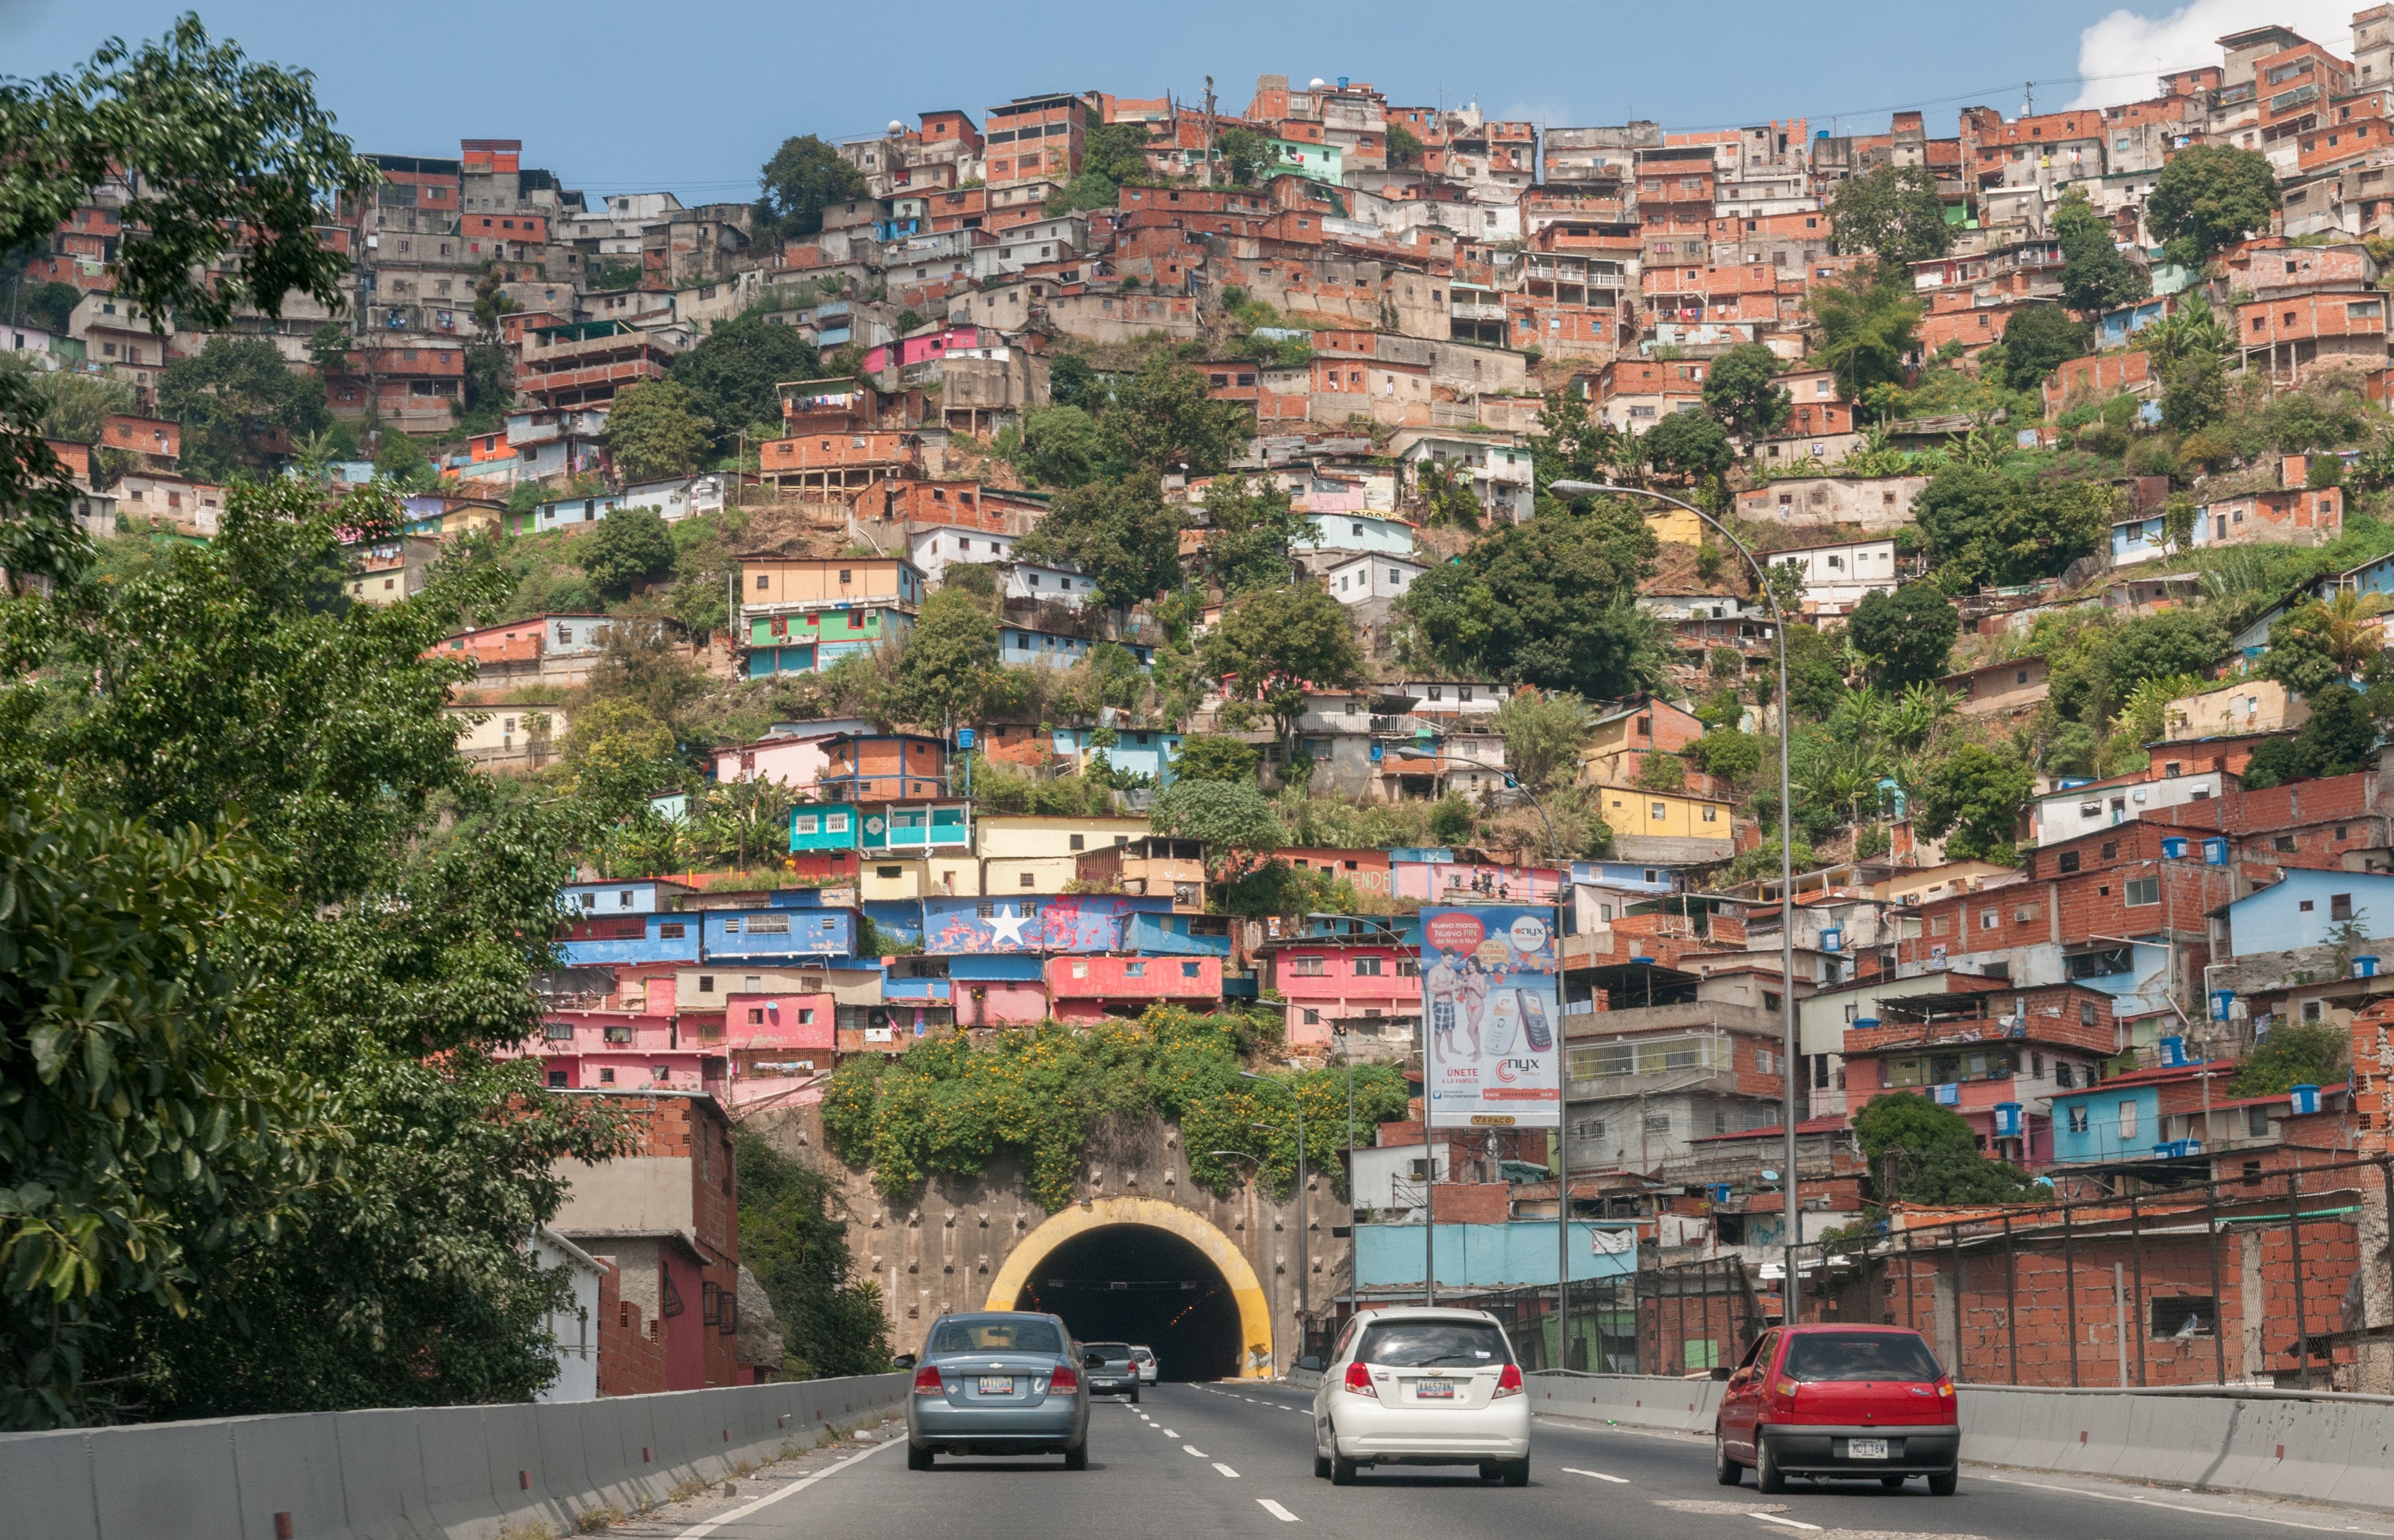
mountain, house, town, view, city, urban, tunnel, cityscape, village, neighborhood, caracas, buildings, infrastructure, venezuela, barrio, neighbourhood, residential area, human settlement